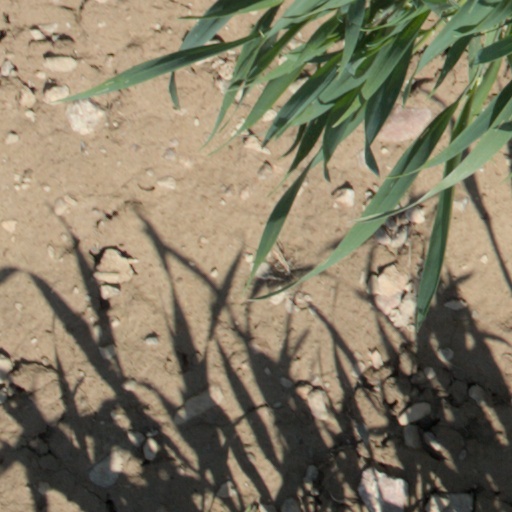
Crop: wheat